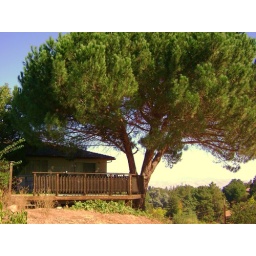
deck around Ron's swimming pool, and this wonderful massive old tree